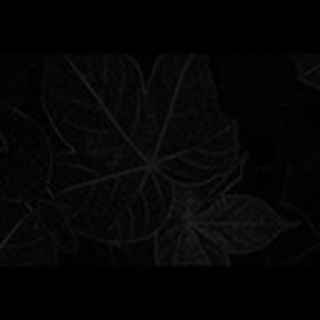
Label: healthy_cotton